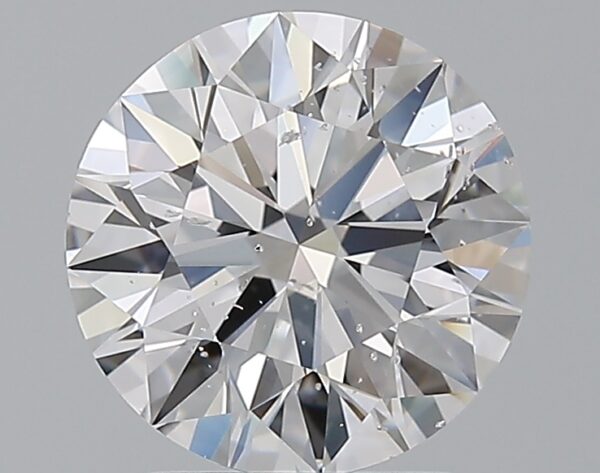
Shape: round
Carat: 2.51
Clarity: SI2
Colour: D
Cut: EX
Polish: EX
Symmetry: EX
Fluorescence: N
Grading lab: GIA
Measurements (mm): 8.65 x 8.7 x 5.4